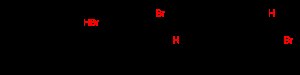
Markovnikovs regel
Markovnikovs regel er illustreret ved en reaktion mellem propen og hydrogenbromidsyre.
I organisk kemi beskriver Markovnikovs regel eller Markownikoffs regel resultatet af en additionsreaktion og siger, at et hydrogenatom primært vil sætte sig på det carbonatom, som i forvejen har flest hydrogenatomer bundet til sig. Reglen blev formuleret af den russiske kemiker Vladimir Vasilevich Markovnikov i 1870.